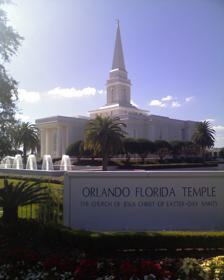
Building: Orlando Florida Temple
Country: United States of America
Year built: 1994
Temple of the LDS Church Orlando Florida Temple Closed for renovation Number 46 Dedication October 9, 1994, by Howard W. Hunter Site 13 acres (5.3 ha) Floor area 70,000 sq ft (6,500 m 2 ) Height 165 ft (50 m) Official website • News & images Church chronology ← San Diego California Temple Orlando Florida Temple → Bountiful Utah Temple Additional information Announced April 6, 1991, by Ezra Taft Benson Groundbreaking June 20, 1992, by James E. Faust Open house September 10-30, 1994 Current president Boyd P. Hoglund Designed by Scott Partnership Architects Location Windermere, Florida , U.S. Geographic coordinates 28°30′26.5″N 81°30′34.1″W / 28.507361°N 81.509472°W / 28.507361; -81.509472 Exterior finish White precast concrete with marble chips Temple design Classic modern, single-spire design Baptistries 1 Ordinance rooms 4 (stationary) Sealing rooms 5 Clothing rental Yes ( edit ) The Orlando Florida Temple is the 48th constructed and 46th operating temple of the Church of Jesus Christ of Latter-day Saints (LDS Church) , and was the first to be built in Florida. Located near Windermere, Florida , it was built with a modern single-spire design. It is the second largest LDS temple in the Eastern United States , after the Washington D.C. Temple . The intent to build the temple was announced on February 17, 1990. History The intent to construct the temple was announced on February 17, 1990, with a groundbreaking on June 20, 1992, conducted by James E. Faust . The temple was dedicated on October 9, 1994, by church president Howard W. Hunter . Orlando is one of two temples dedicated by Hunter, the other is the Bountiful Utah Temple . The temple was built on a 13-acre (53,000 m 2 ) plot, has four ordinance rooms and five sealing rooms , and has a total floor area of 70,000 square feet (6,500 m 2 ). In 2020, like all the others in the church, the Orlando Florida Temple was closed for a time in response to the COVID-19 pandemic . On February 12, 2024, the church announced that the temple would close for renovations. The temple closed on July 1, 2024, and is anticipated to reopen in June 2026. Design and architecture The building has a traditional Latter-day Saint temple design. The temple sits on a 13-acre plot, and the landscaping around the temple includes water features, palm trees, and shrubs. These elements are designed to provide a tranquil setting that enhances the sacred atmosphere of the site. The Orlando Florida Temple closed for renovations on July 1, 2024, and is expected to reopen in June 2026. Exterior and interior The structure is constructed with white precast concrete with marble chips. The exterior has a tower that tops the building, and tall, arched windows around it. The temple includes a baptistry , a celestial room , four ordinance rooms, and five sealing rooms, each arranged for ceremonial use. Temple presidents The church's temples are directed by a temple president and matron, each serving for a term of three years. The president and matron oversee the administration of temple operations and provide guidance and training for both temple patrons and staff. The first president of the Orlando Florida Temple was Jack F. Joyner, with the matron being Margaret E. Joyner. They served from 1994 to 1997. Prior to the temple's closing for renovation in July 2024, Brent R. Holladay was the president, with Dana Holladay serving as matron. Admittance Following the completion of the temple, a public open house was held from September 10-30, 1994 (excluding Sundays). During the open house, over 90,000 people toured the temple. The temple was dedicated by Howard W. Hunter in 12 sessions from October 9-11, 1994. Like all the church's temples, it is not used for Sunday worship services. To members of the church, temples are regarded as sacred houses of the Lord. Once dedicated, only church members with a current temple recommend can enter for worship. Gallery Nativity displayed on the temple grounds, December 2008 View of southern side of temple James E. Faust and Alexander B. Morrison at the Orlando Temple groundbreaking Orlando Florida Temple at sunrise See also LDS Church portal Birmingham Bentonville Fort Lauderdale Jacksonville Orlando Tallahassee Tampa Atlanta Baton Rouge Charlotte Raleigh Columbia Knoxville Memphis Nashville class=notpageimage| Temples in the Southeastern United States ( edit ) = Operating = Under construction = Announced = Temporarily Closed Comparison of temples of The Church of Jesus Christ of Latter-day Saints List of temples of The Church of Jesus Christ of Latter-day Saints List of temples of The Church of Jesus Christ of Latter-day Saints by geographic region Temple architecture (Latter-day Saints) The Church of Jesus Christ of Latter-day Saints in Florida References